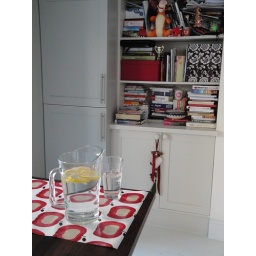
The fridge and freezer are in the cupboard next to the shelves. The shelf with the tiger belongs to our flatmates.